Underwater hockey

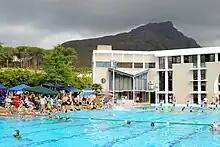
A 2014 underwater hockey tournament in Coetsenburg, South Africa

Originally called "Octopush" (and still known locally by that name in the United Kingdom), the original rules called for teams of eight players (hence "octo-"), a bat reminiscent of a tiny shuffleboard stick called a "pusher" (hence the "-push"), an uncoated lead puck called a "squid", and a goal known at first as a "cuttle" but soon thereafter a "gulley". Apart from 'pusher' and to a lesser extent 'Octopush' much of this original terminology is now consigned to history.